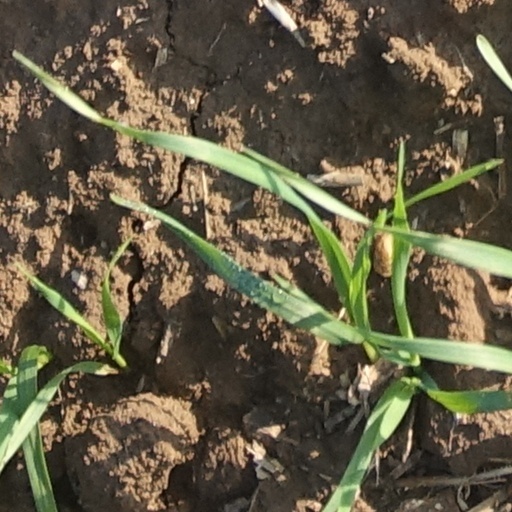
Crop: wheat